Rich Knob

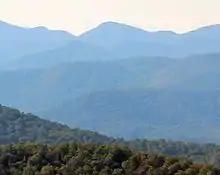
Rich Knob viewed from Black Rock Mountain State Park

Rich Knob, elevation 4,152 feet, is located in Towns County, Georgia. It is part of the Georgia portion of the Southern Nantahala Wilderness and is within the boundaries of the Tallulah Ranger District of the Chattahoochee National Forest. The mountain lies along the Appalachian Trail, which crosses over its eastern flank in Rabun County as it enters North Carolina. Rich Knob also is along the route of The Mountains-To-Sea Trail, East of Rattlesnake Lodge.